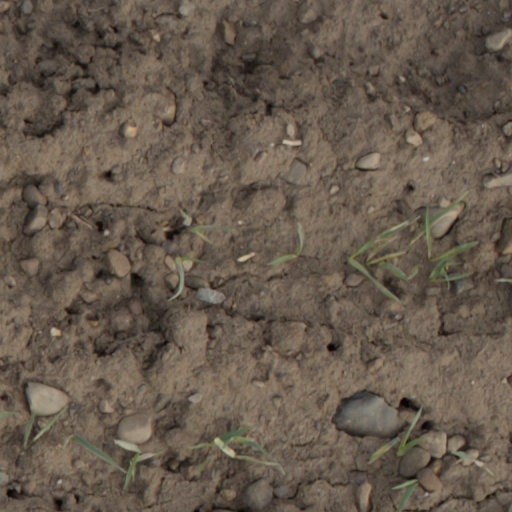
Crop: wheat